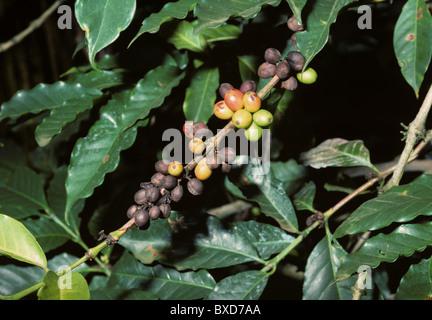
Plant: Coffee
Disease: coffee berry blotch